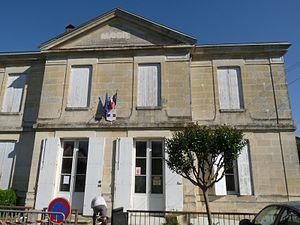
Ecole, Sablons, Gironde, France
Sablons est une commune du Sud-Ouest de la France, située dans le département de la Gironde.